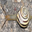
Label: snail